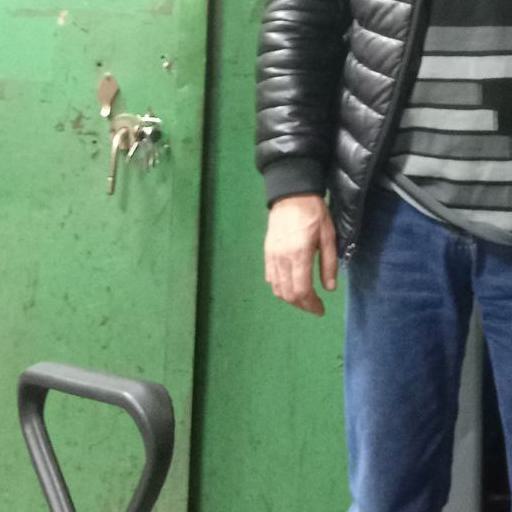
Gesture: no_gesture